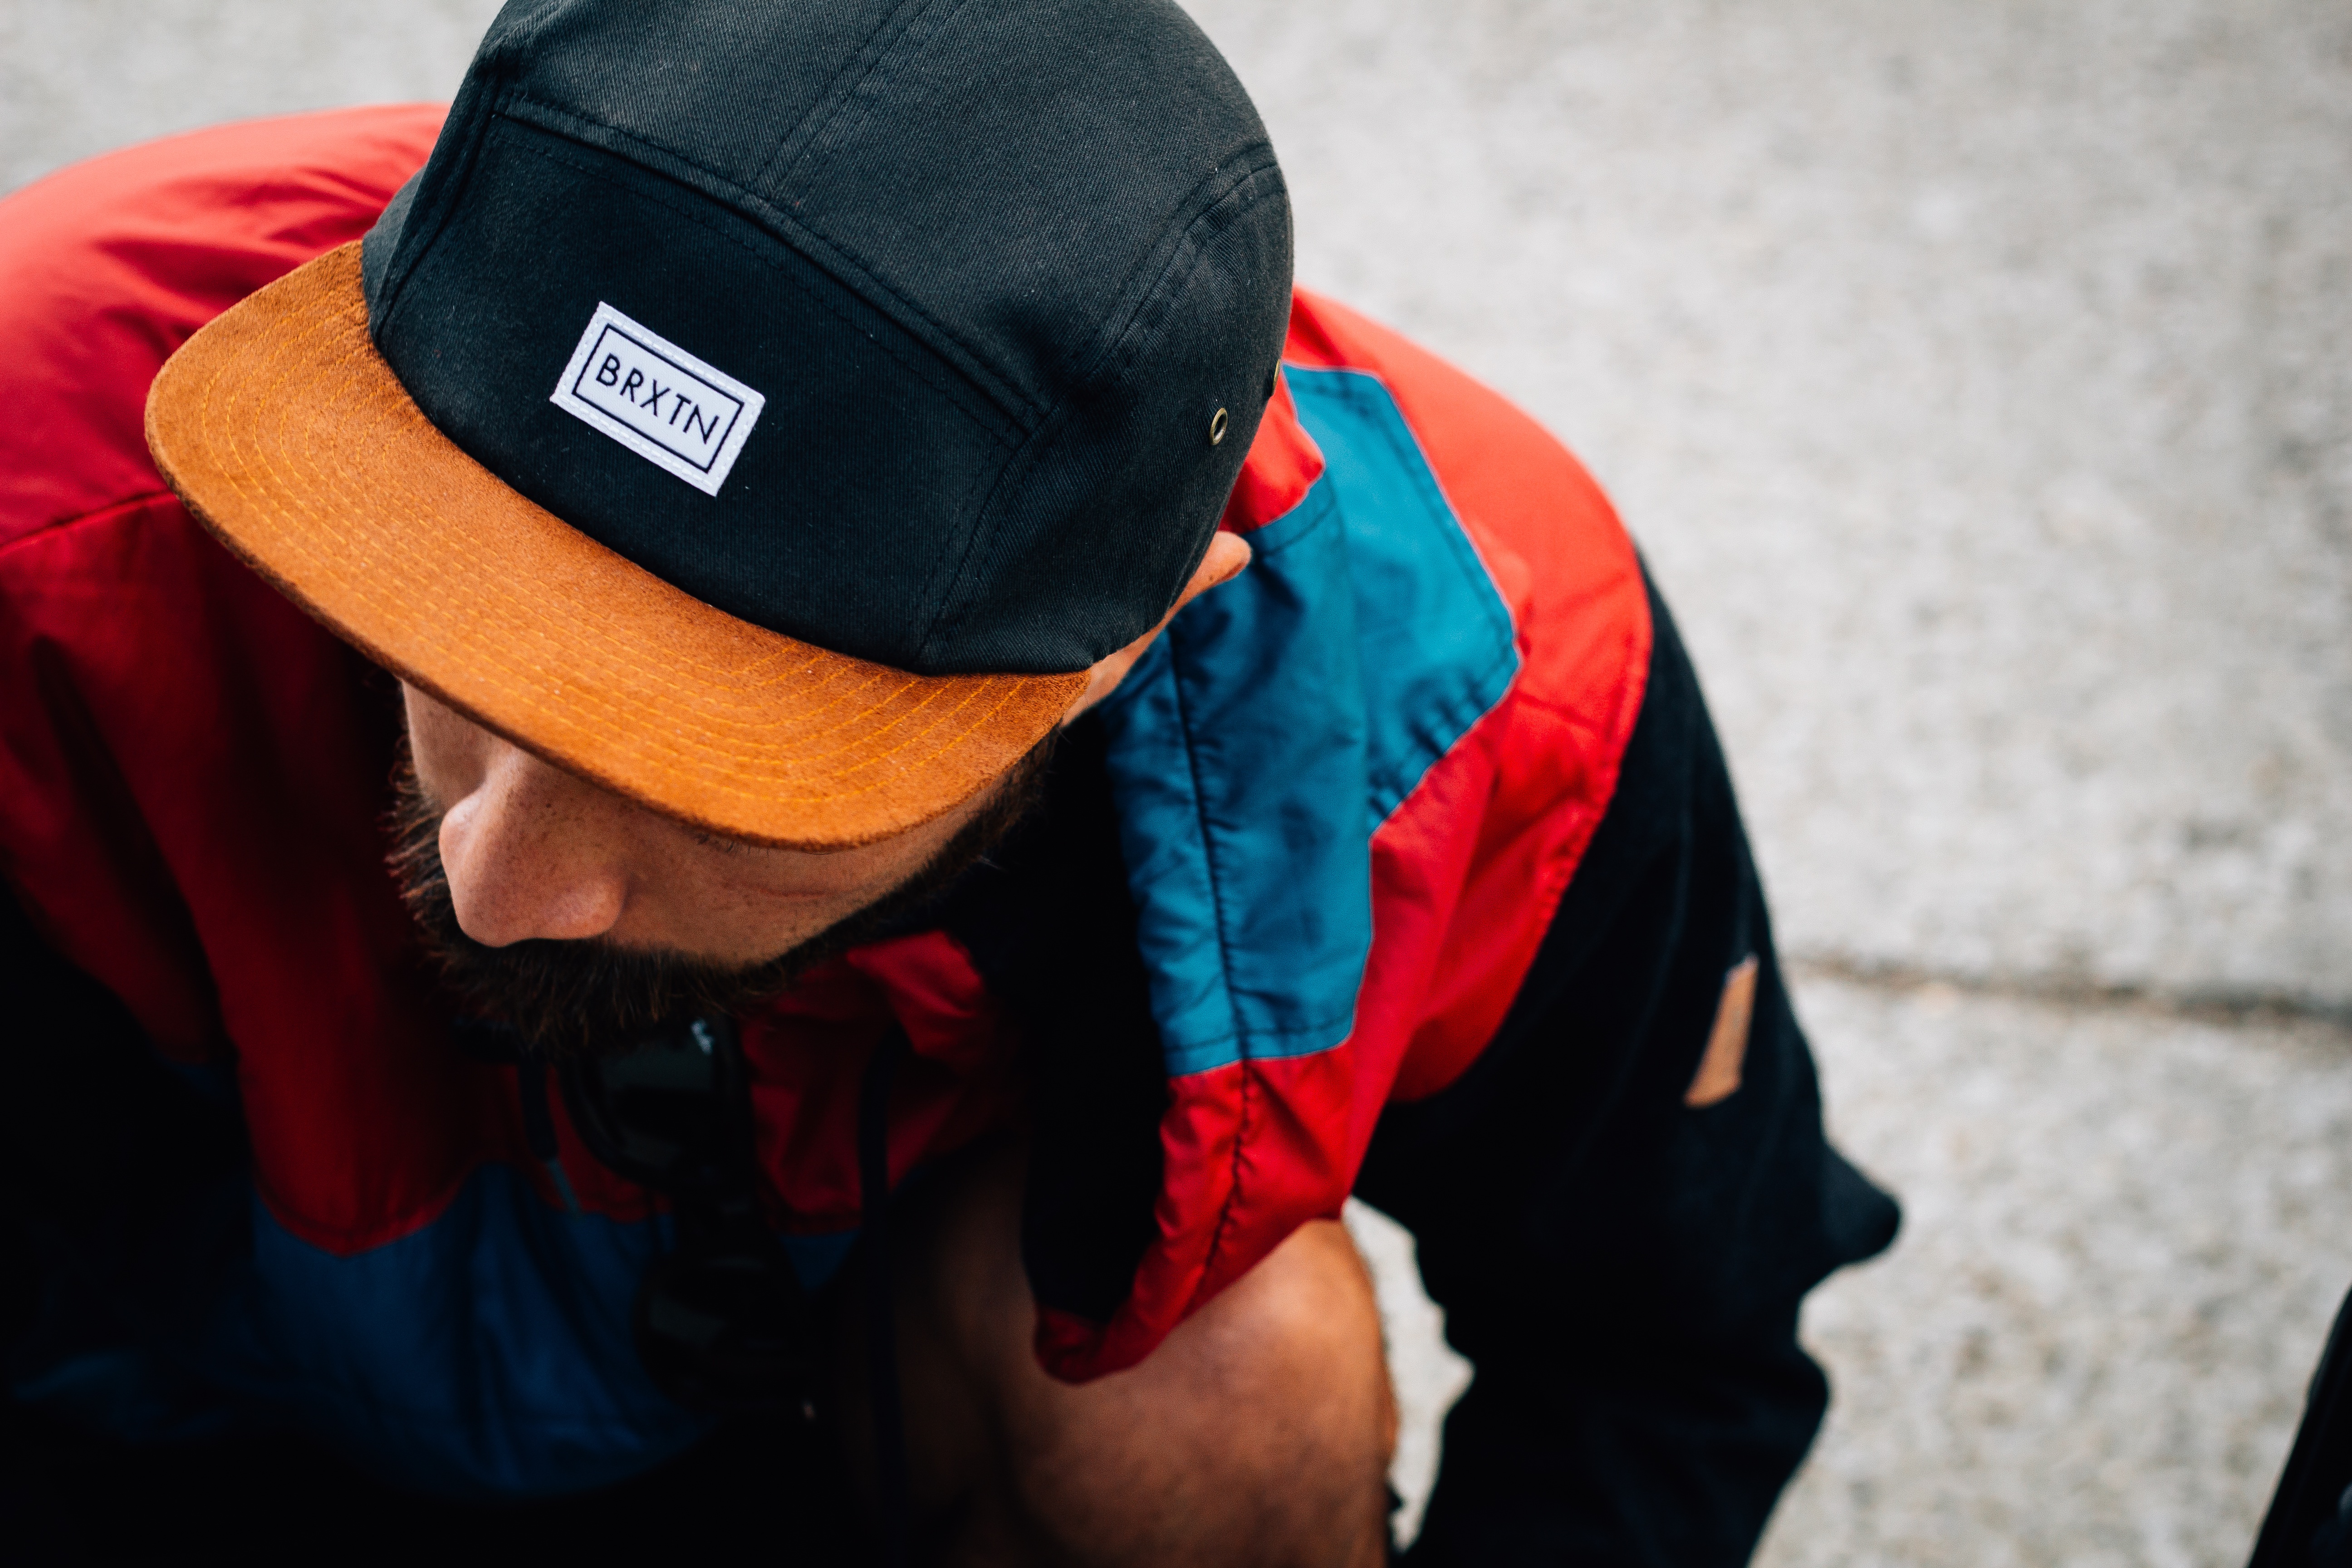
man, blur, male, guy, model, red, color, hat, blue, clothing, black, jacket, beard, close up, cap, moustache, posture, knee, shades, photoshoot, facial hair